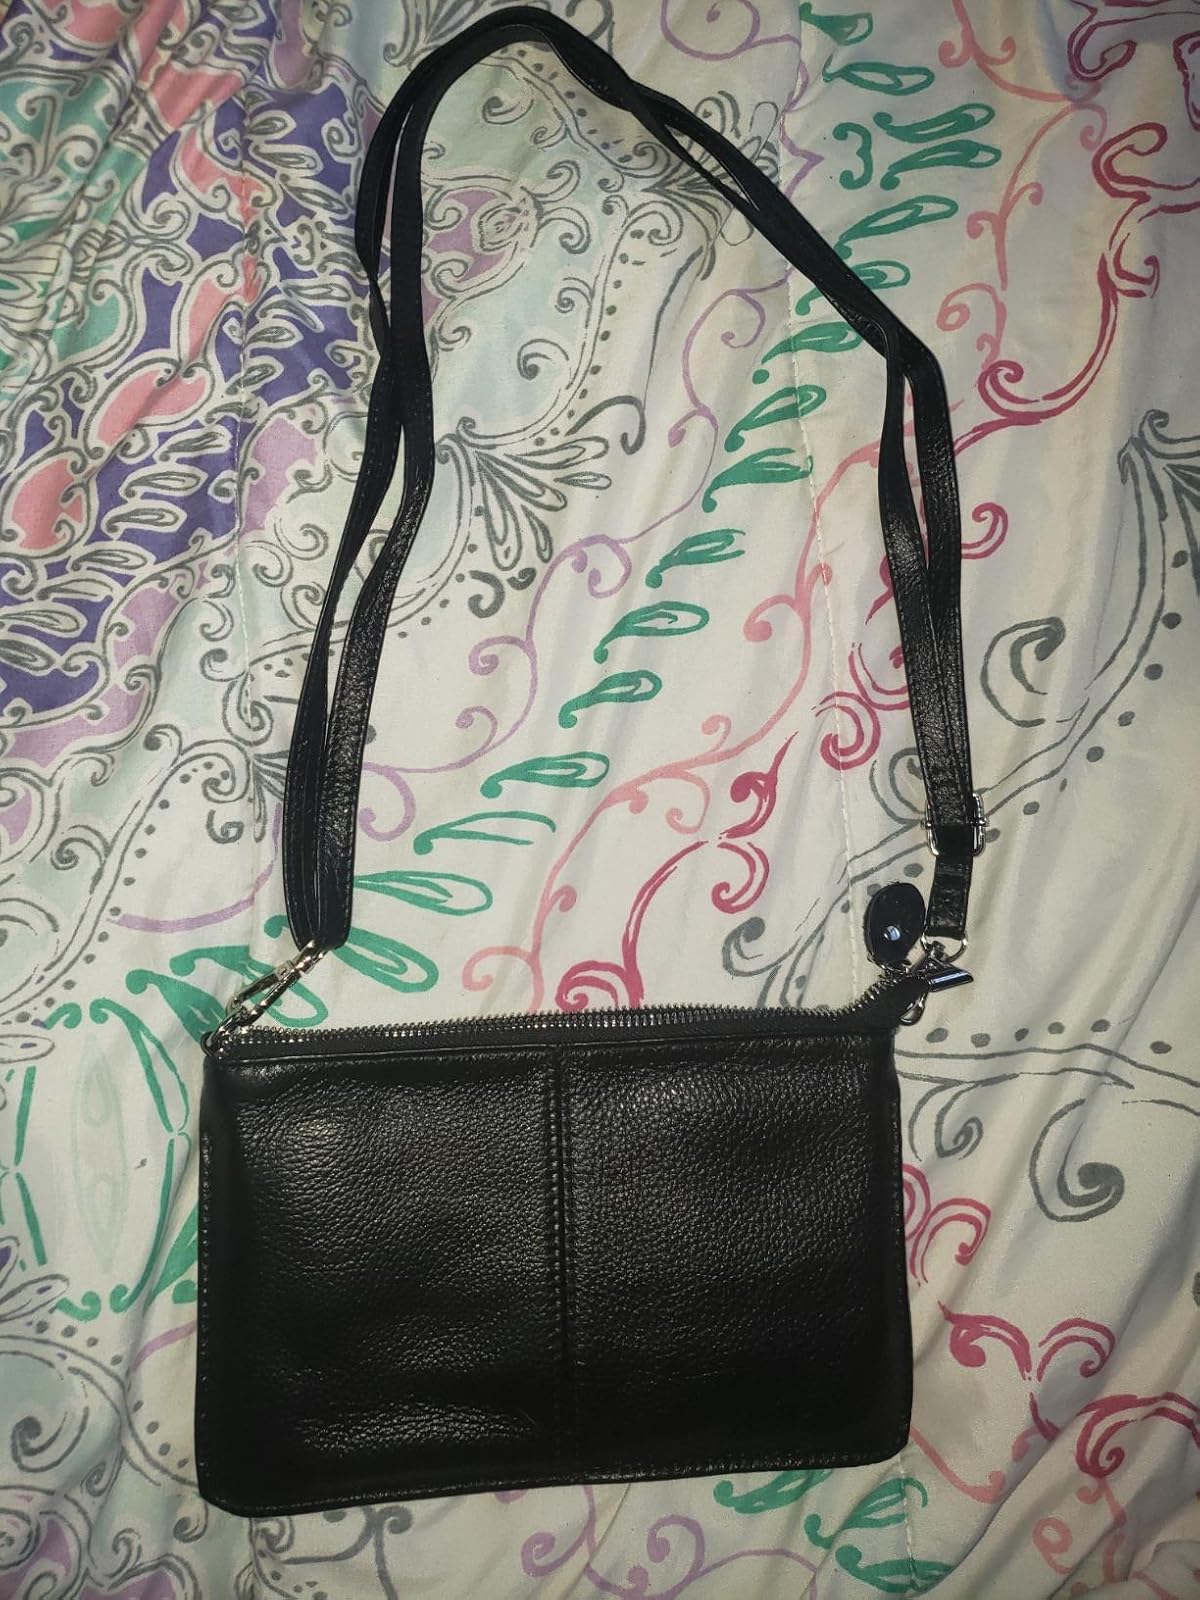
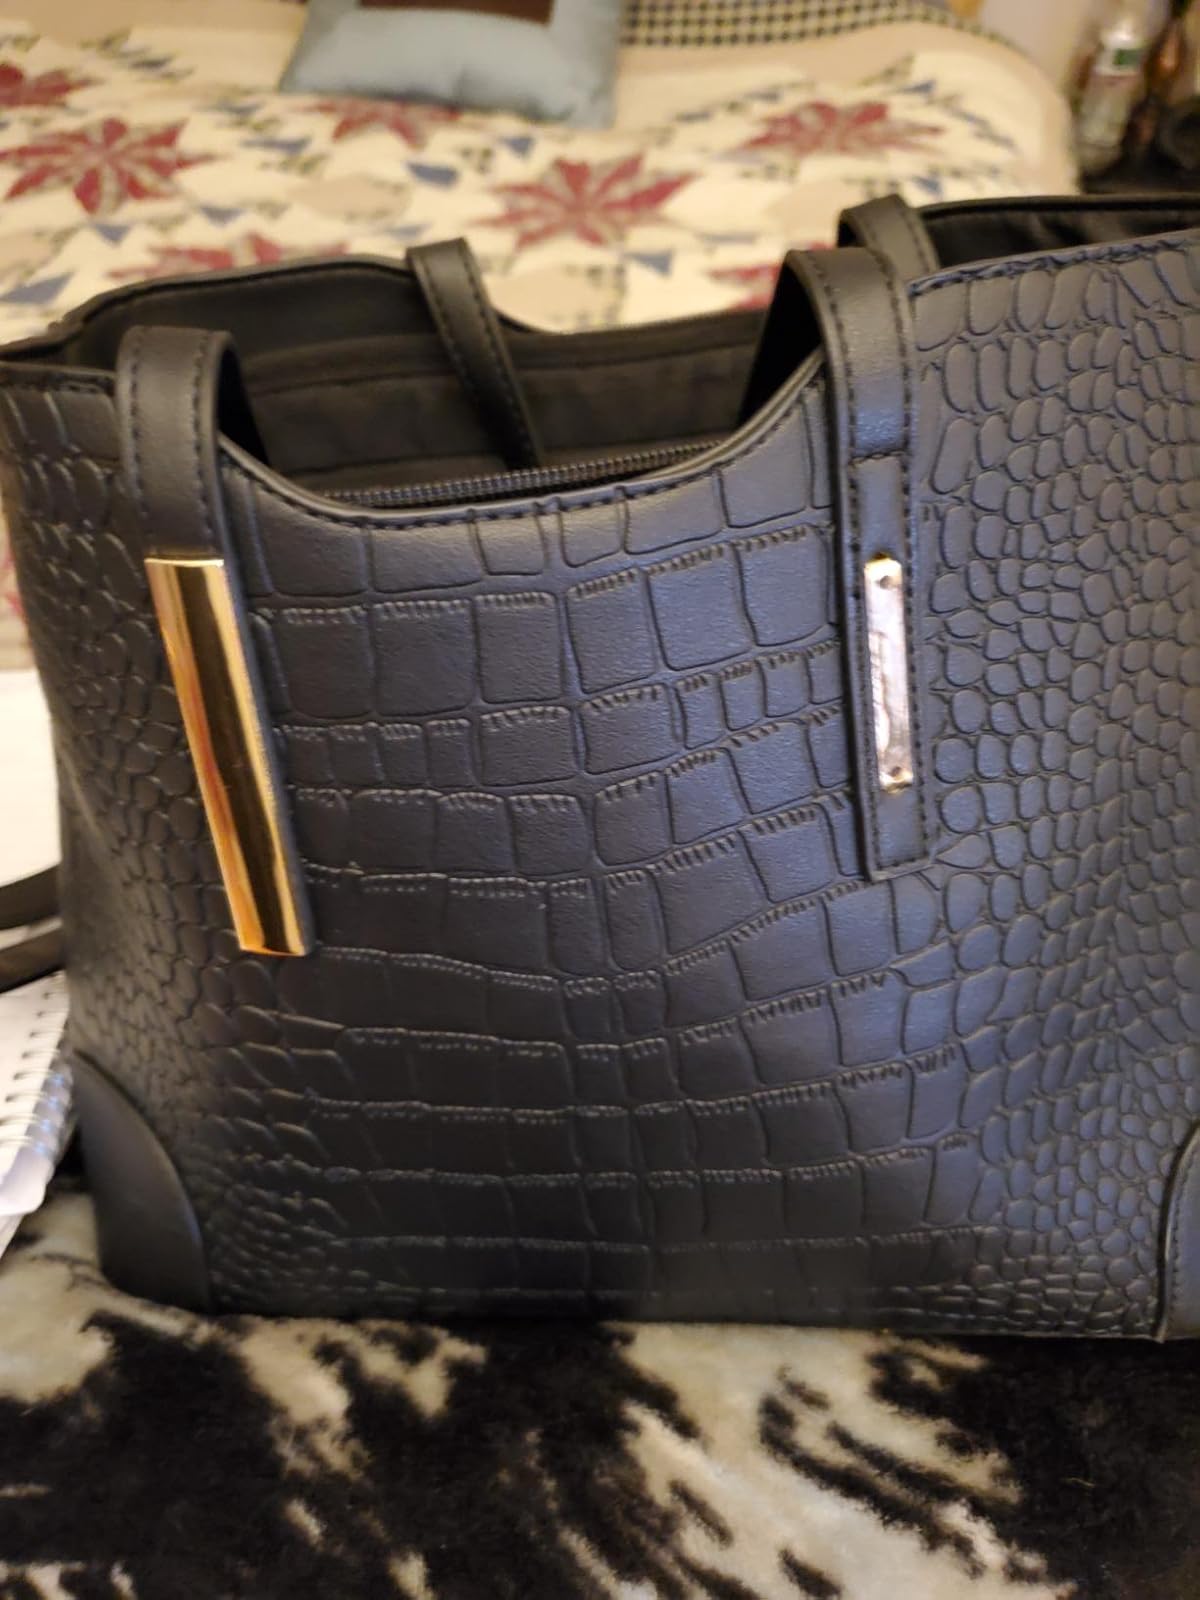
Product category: accessories_handbag
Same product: no